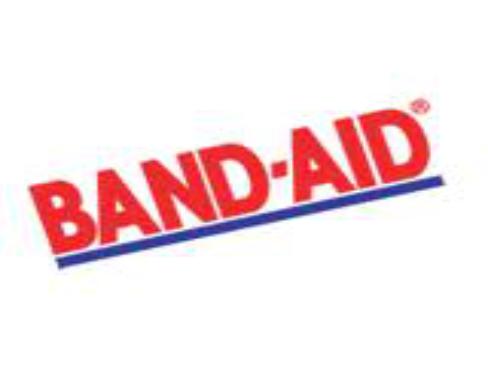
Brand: band-aid
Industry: Medical